Nyce Farm

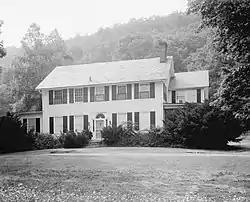
William Nyce House, HABS Photo, August 1970

The Nyce Farm, also known as the Eshback Farm and Van Gordon House, is an historic, American home and farm complex that is located in the Delaware Water Gap National Recreation Area in Lehman Township, Pike County, Pennsylvania.